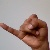
The image shows a hand gesture representing the letter 'J' in Indian Sign Language.